Naushadnama

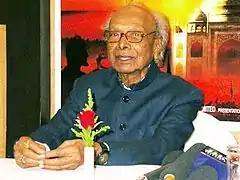
Naushad asked Bharatan to write him a biography before his death in 2006

Naushad had asked Bharatan to write him a biography, but the request was fulfilled only after his death. According to Bharatan, it took him 50 years since their first meeting in Bandra "to fathom the full strength of his music". His motivation of writing the book is to surpass anything that had been written on the composer. For his research, Bharatan was helped by the historian Harish Raghuwanshi, whom Bharatan described as "close to being the best film historian in India today". Bharatan's book more focuses on Naushad's work rather than his personal life, but he claimed in its foreword that there is "not a single facet of Naushad’s life and times have I left unexplored".